Shinonome Station (Kyoto)

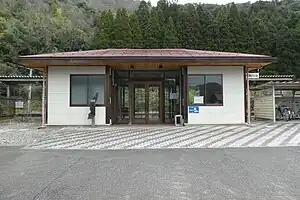
Shinonome Station, February 2020

is a passenger railway station in located in the city of Maizuru, Kyoto Prefecture, Japan, operated by the private railway company Willer Trains (Kyoto Tango Railway).